History of France–United Kingdom relations

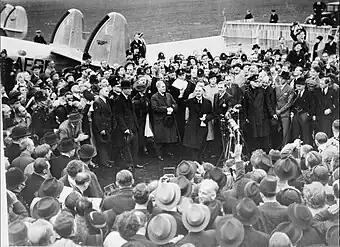
Both states initially pursued a policy of appeasement towards Nazi Germany. When this failed, they both declared war in September 1939 in response to the German invasion of Poland.

There was a brief war scare in 1858-1860 as alarmists in England misinterpreted scattered hints as signs of an invasion, but Napoleon III never planned any such hostility. The two nations co-operated during the Second Opium War with China, dispatching a joint force to the Chinese capital Peking to force a treaty on the Chinese Qing Dynasty.